List of arches and bridges in Central Park

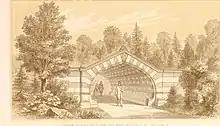
A sketch of a planned bridge from the Central Park commission's 1858 report

By the 1840s, members of the city's elite were publicly calling for the construction of a new large park in Manhattan. At the time, Manhattan's seventeen squares comprised a combined of land, constituting less than one percent of Manhattan's total area. An initial bill to acquire Jones's Wood, a tract of land on the Upper East Side, was nullified in 1851, and a subsequent bill to approve the purchase of Jones's Wood was also defeated in 1854. The second possible site for a large public park was a area labeled Central Park, which was bounded by 59th and 106th Streets between Fifth and Eighth Avenues.